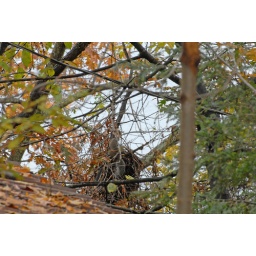
Squirrel nest visible over roof from road (and also from livingroom and deck).